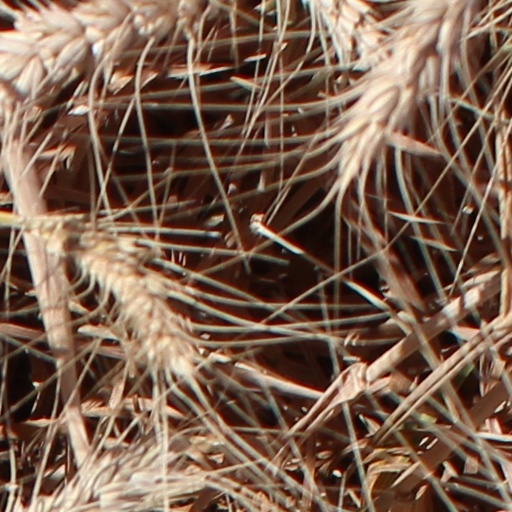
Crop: wheat